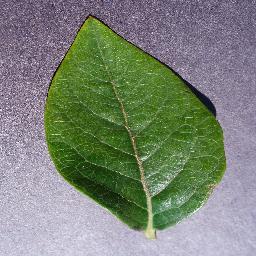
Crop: blueberry
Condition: healthy